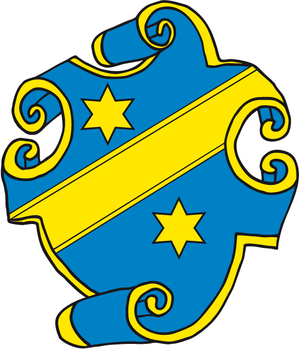
Gommern
Coat of arms of Gommern
Gommern er en mere end 1050 år gammel by i den sydvestlige del af Landkreis Jerichower Land i den tyske delstat Sachsen-Anhalt.